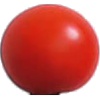
Label: Tomato Cherry Red 1